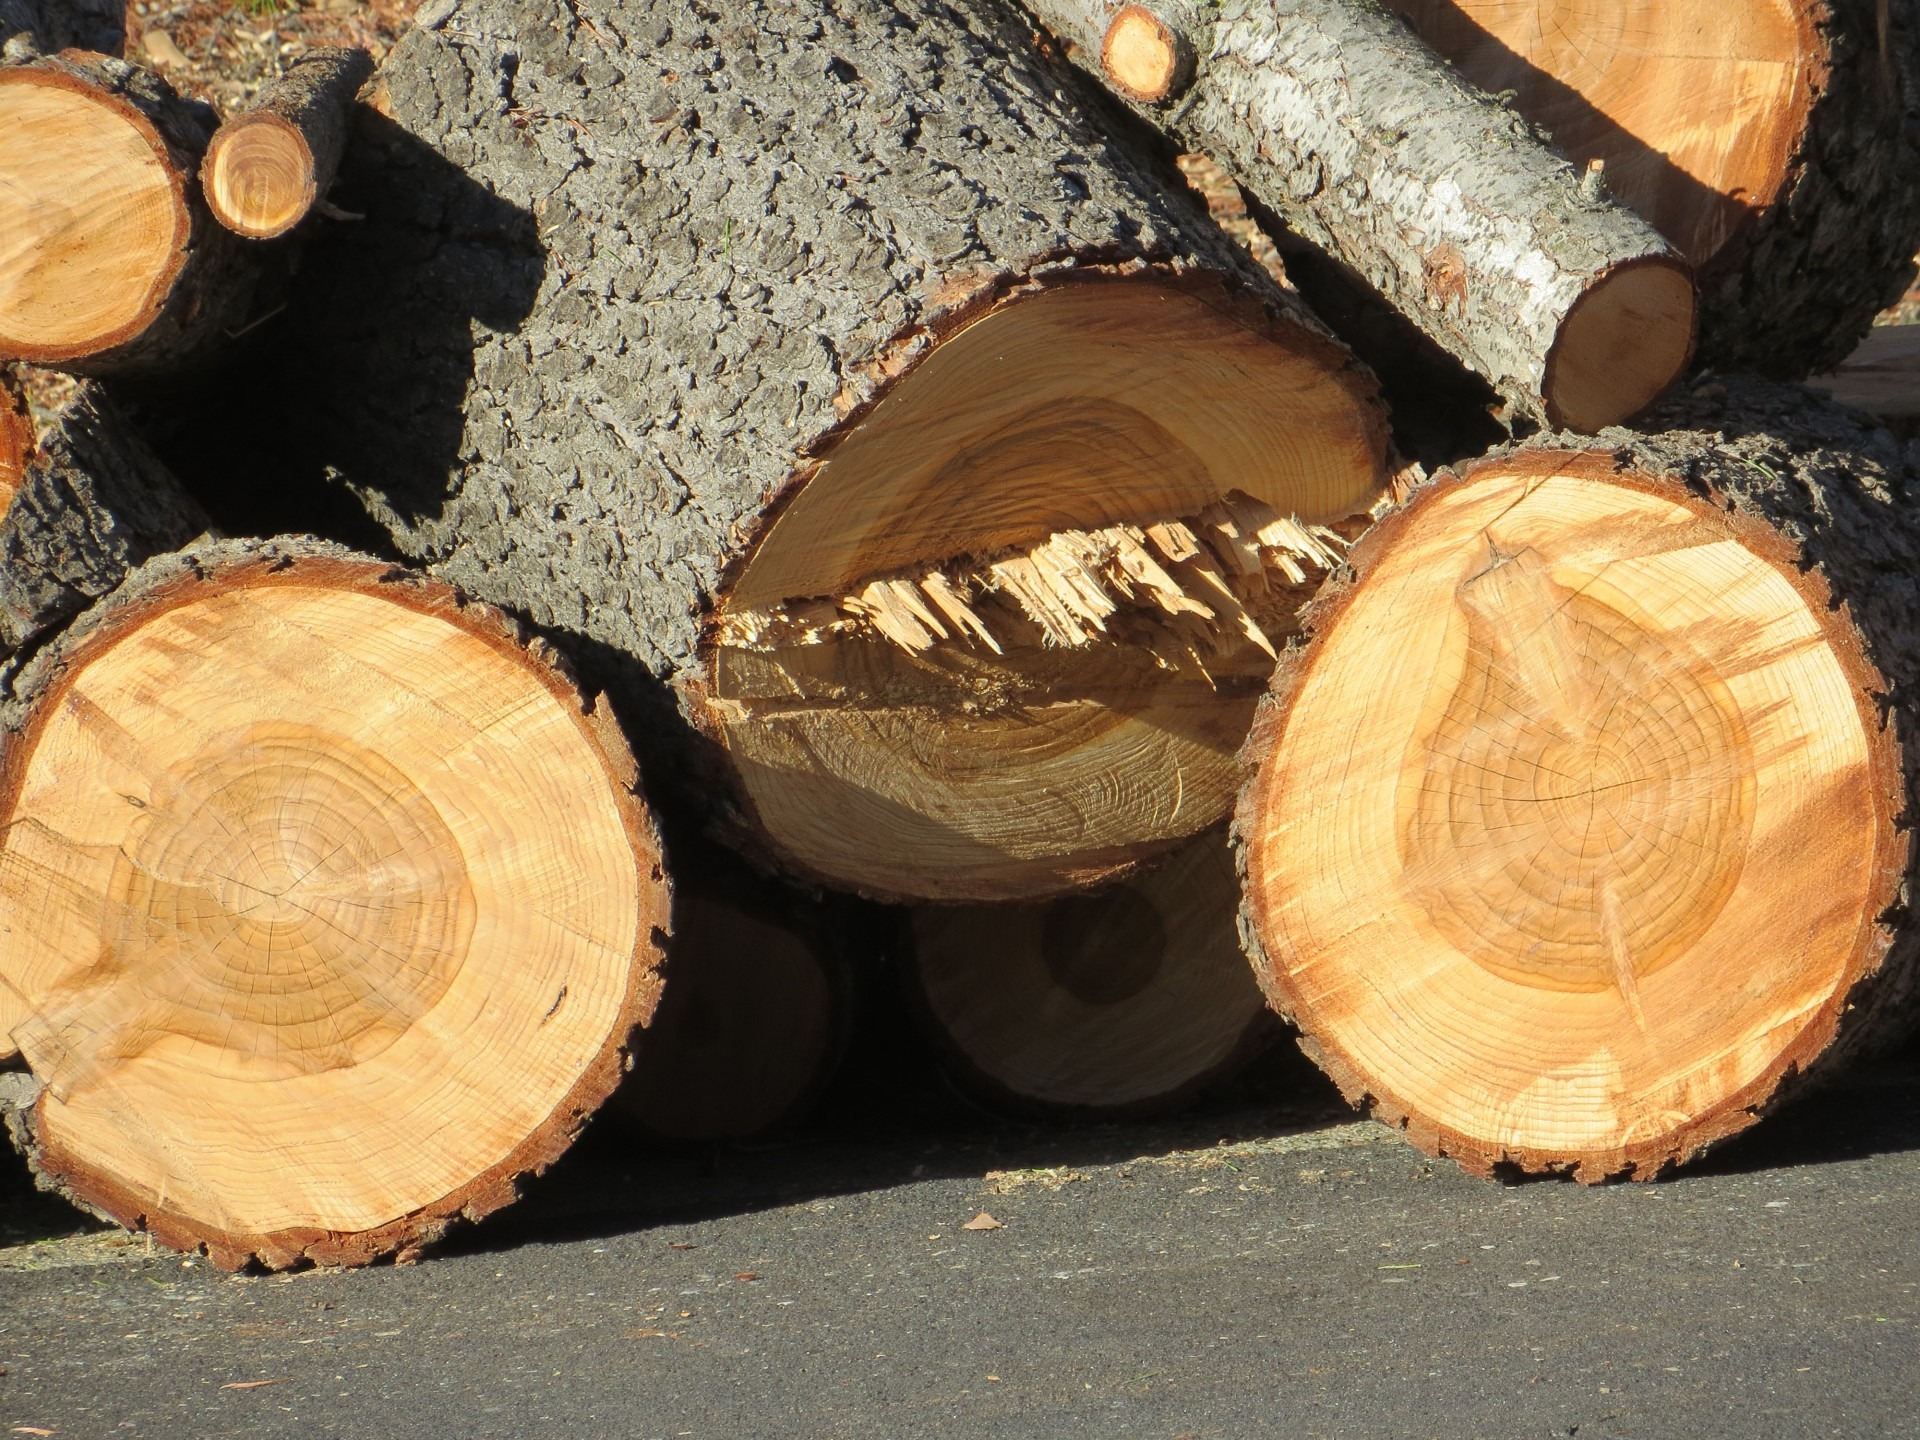
tree, forest, plant, wood, trunk, bark, pile, log, food, produce, natural, firewood, lumber, material, cut, coconut, logs, stacked, wooden, logging, timber, carving, man made object, woody plant